Santa's Husband

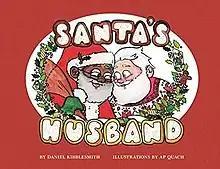
Front cover of an edition of "Santa's Husband"

Santa's Husband is a children's book written by Daniel Kibblesmith and illustrated by Ashley Perryman Quach.